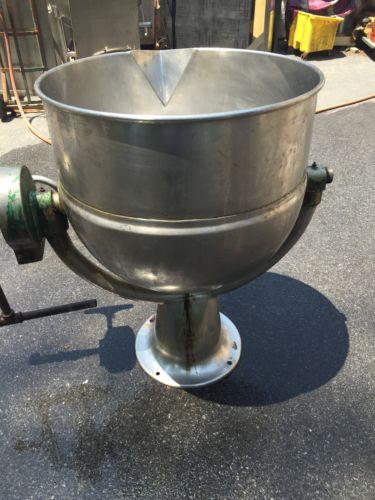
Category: kettle